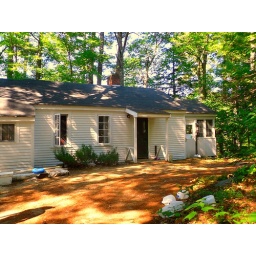
lake side cain in the mountains of NH :)